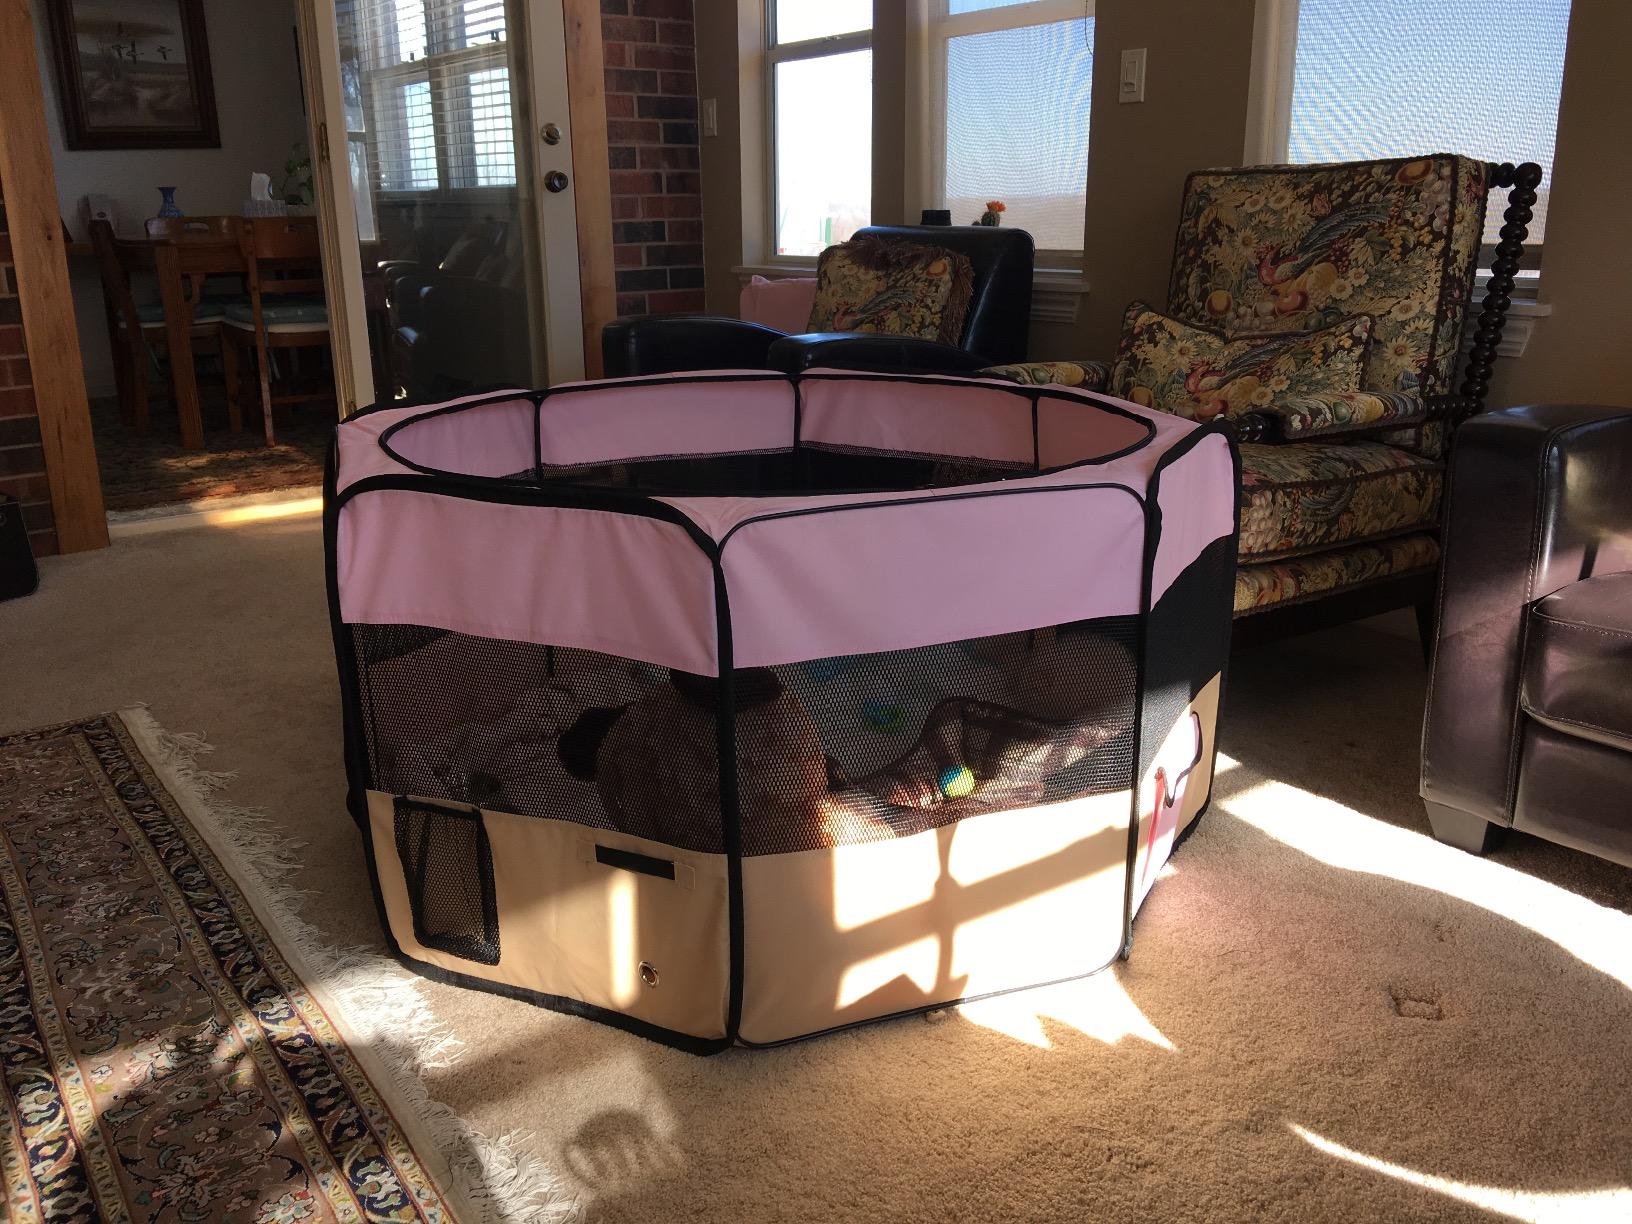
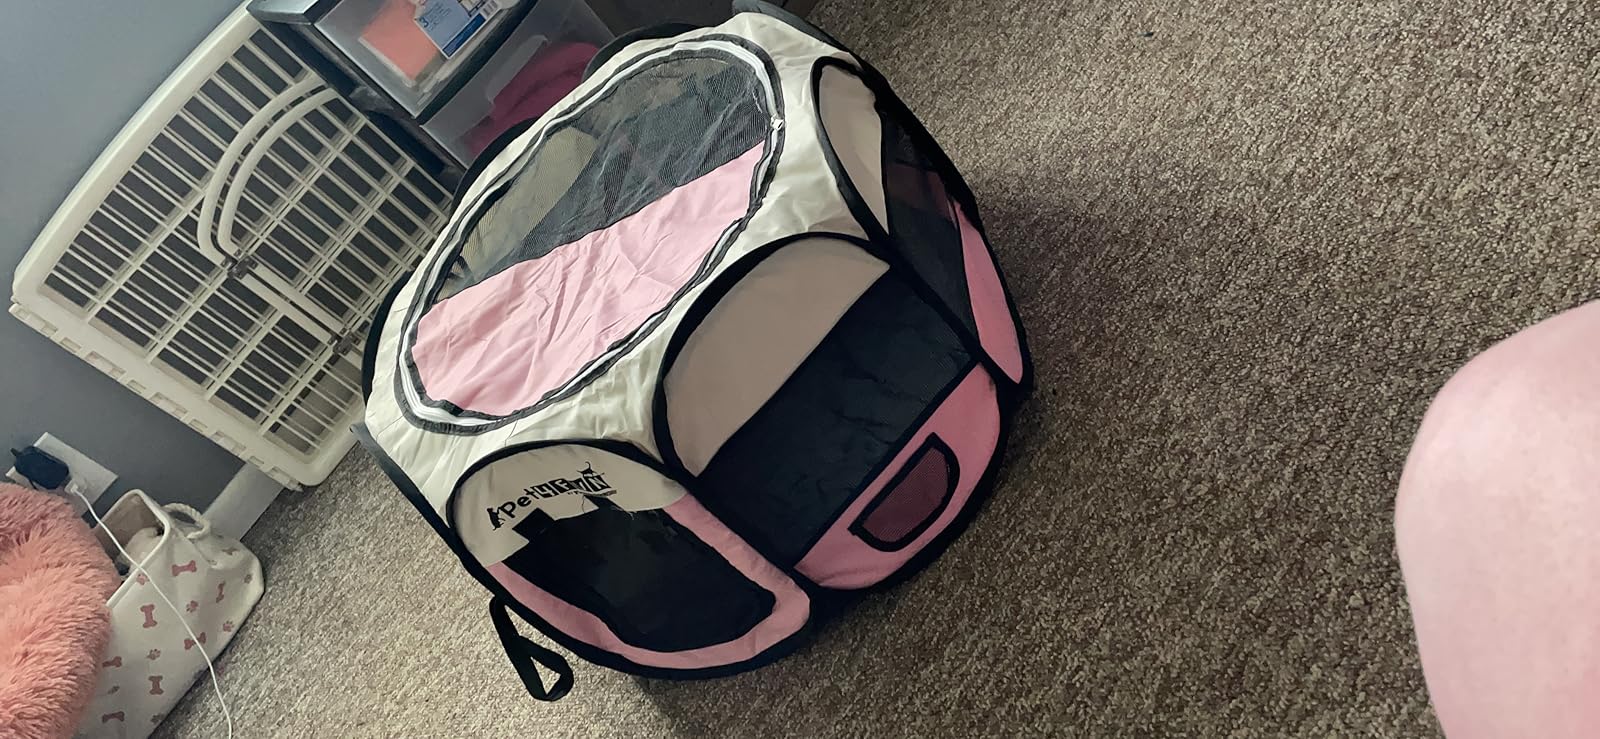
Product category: items_kennel
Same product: no